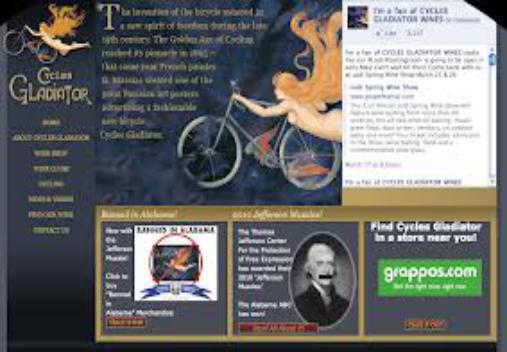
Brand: gladiator cycle
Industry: Food